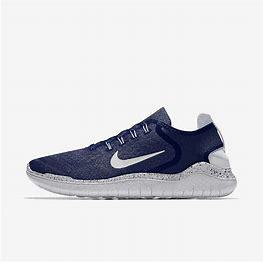
Brand: Nike
Model: Free RN 2018